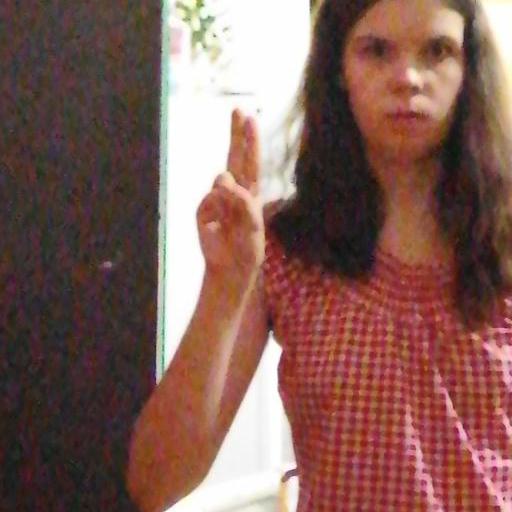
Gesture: two_up